Bellator MMA vs. Rizin

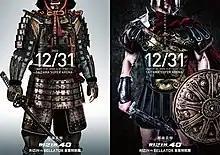
The poster for Bellator MMA vs. Rizin FF

Bellator MMA vs. Rizin FF and Rizin 40 (also known as Bellator MMA x Rizin 1) was a mixed martial arts event being co-promoted by Bellator MMA and the Rizin Fighting Federation that took place on December 31, 2022, at the Saitama Super Arena in Saitama, Japan.